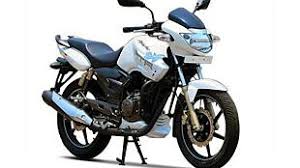
Vehicle type: Motorcycles